Åsta Holth

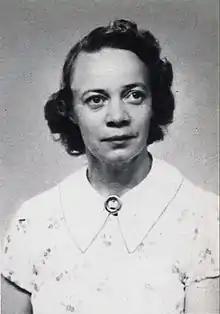
Holth in 1945

Åsta Holth (13 February 1904 – 16 March 1999) was a Norwegian novelist, poet and short story writer. She made her literary debut in 1944 with the short story collection "Gamle bygdevegen". In 1946, she published the poetry collection "Porkkalafela". She was awarded the Dobloug Prize in 1977.